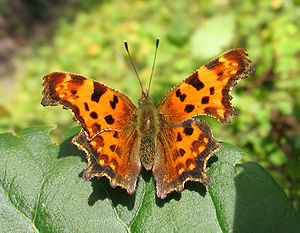
Det hvide C
Det hvide C.